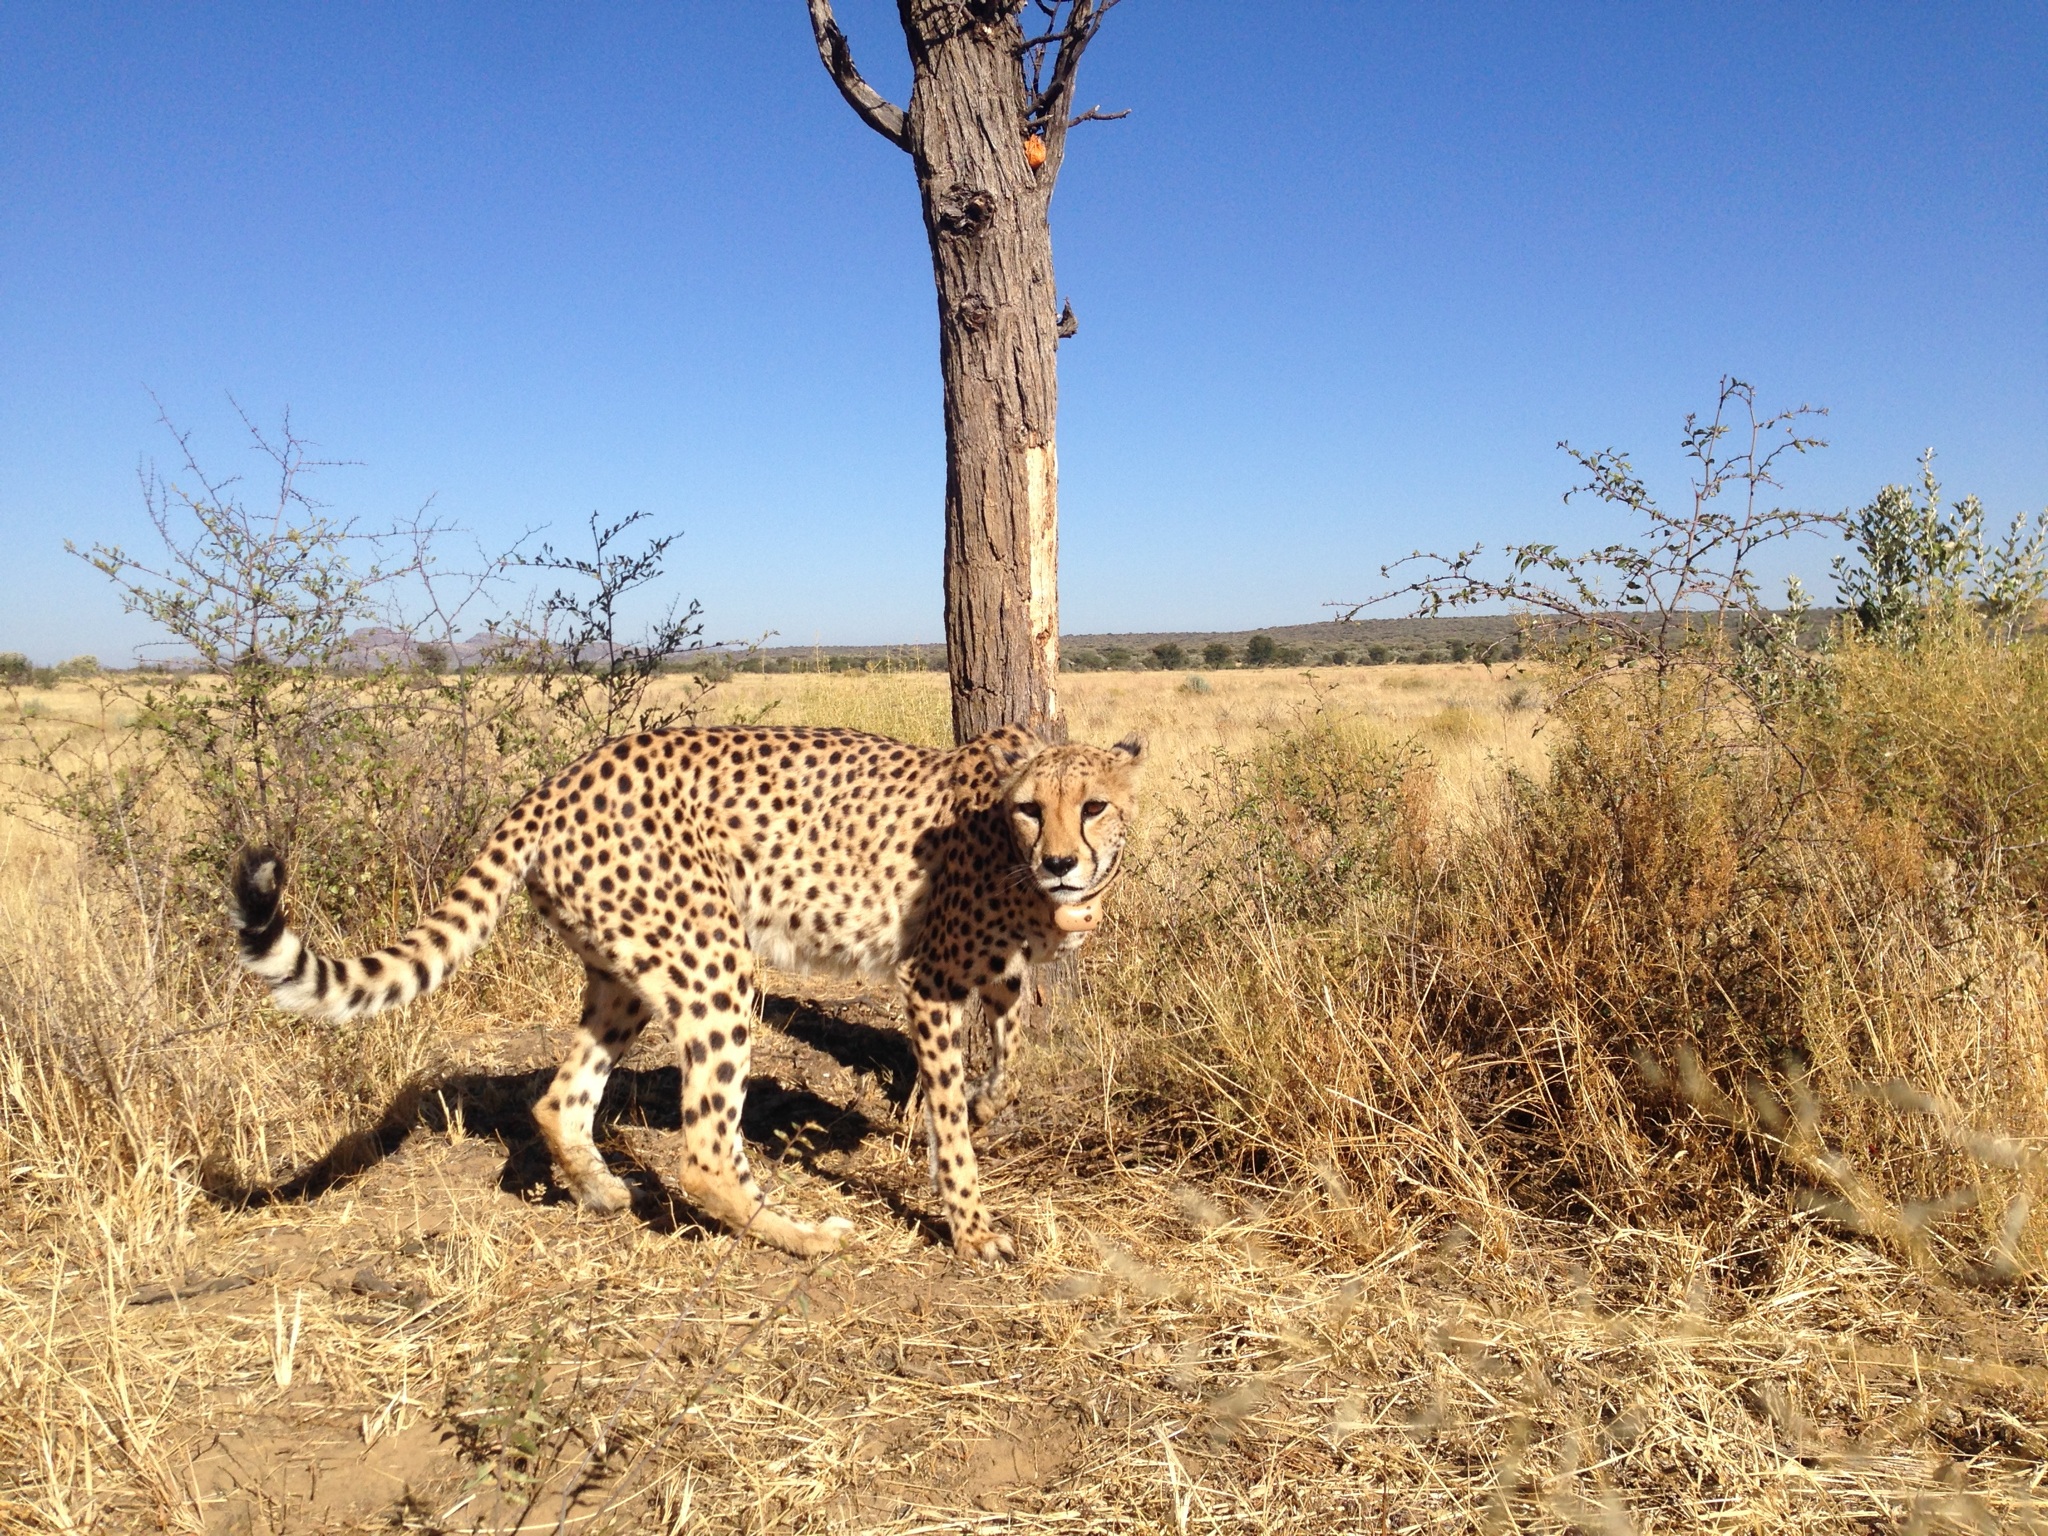
wilderness, prairie, adventure, wildlife, cat, africa, mammal, fauna, savanna, leopard, plain, cheetah, giraffe, safari, giraffidae, namibia, cat like mammal, acinonyx